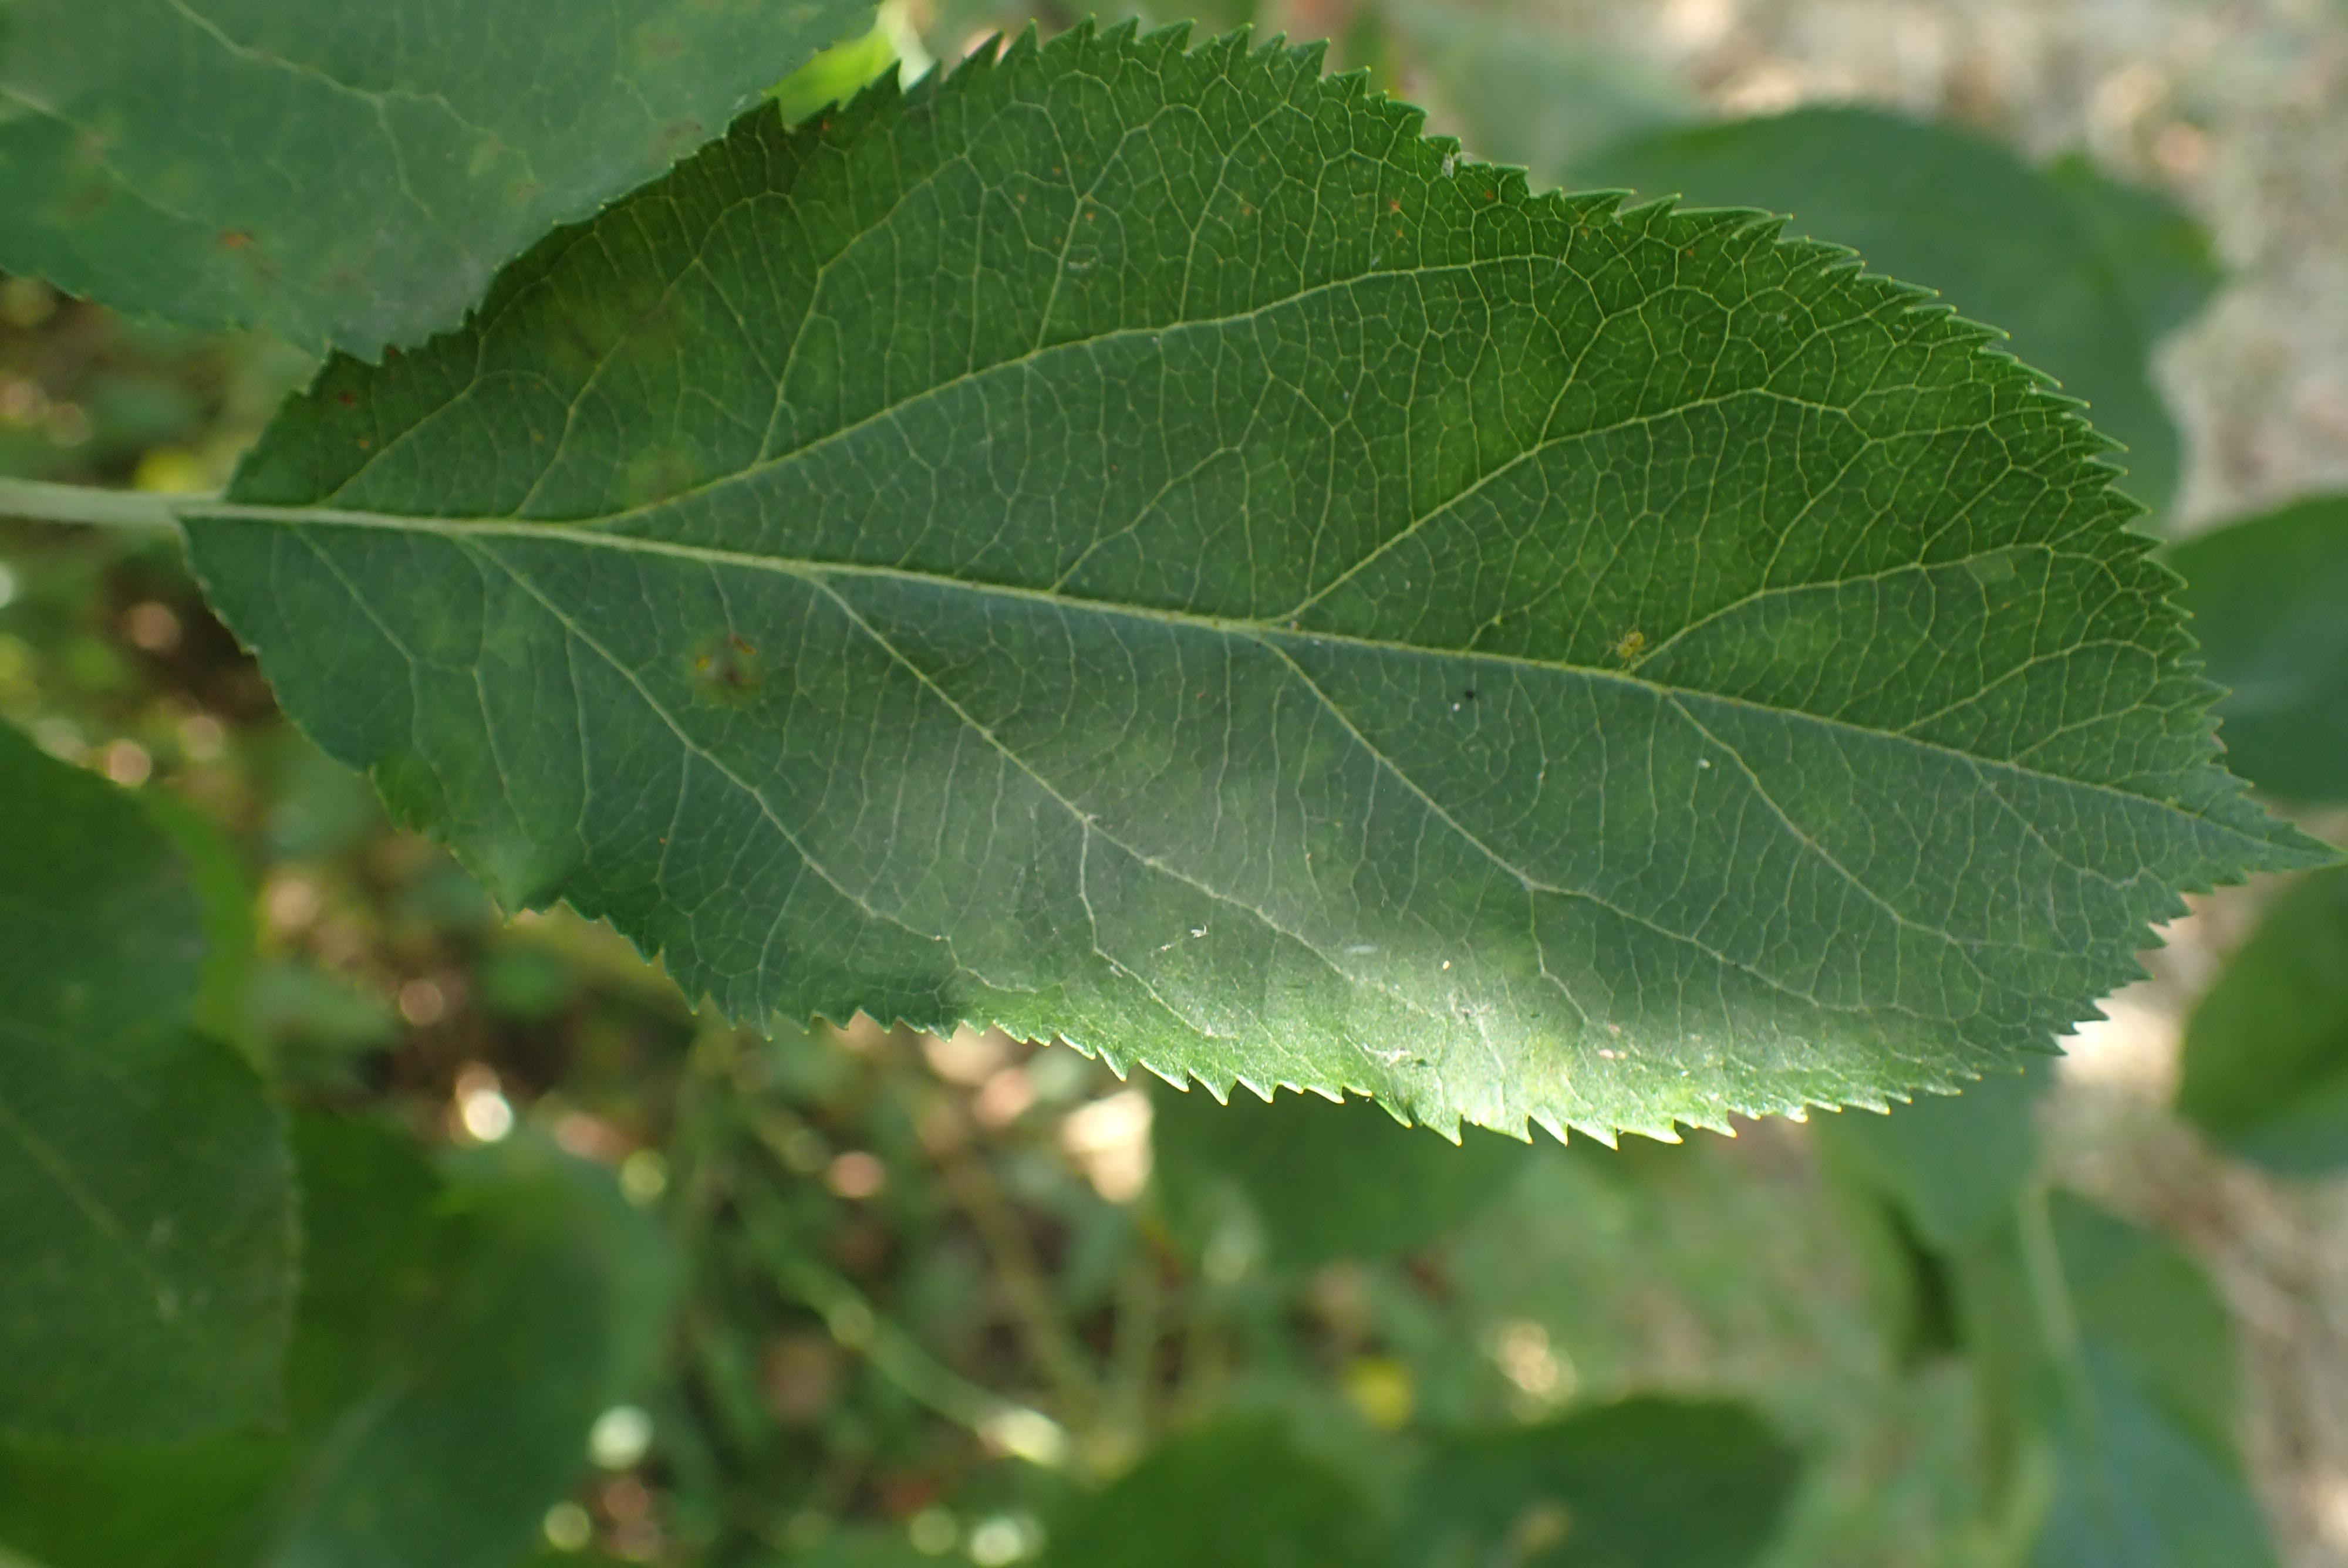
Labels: scab